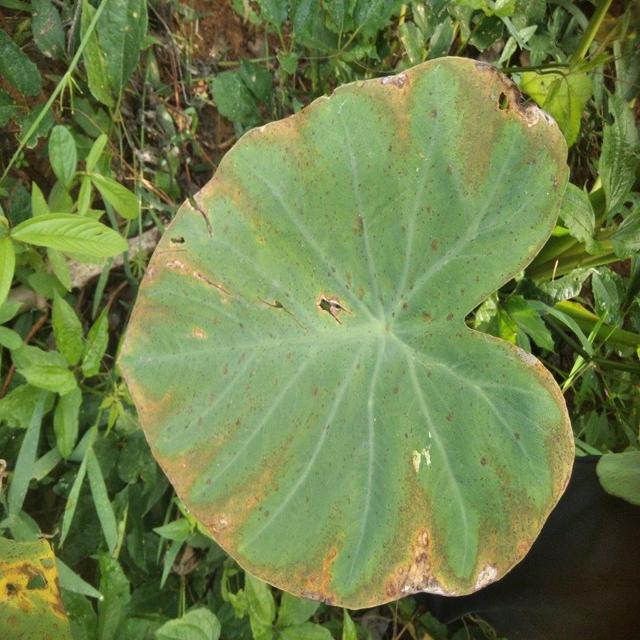
Label: Mid_Blight